Rustia gens

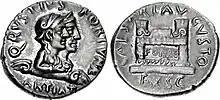
Denarius of Quintus Rustius, 19 BC. The obverse depicts heads of Fortuna Victrix and Fortuna Felix, resting on a bar terminating in rams' heads. The reverse depicts an altar.

The gens Rustia was a minor plebeian family at ancient Rome. Members of this gens are first mentioned toward the end of the Republic, and a few of them achieved prominence in imperial times, with Titus Rustius Nummius Gallus attaining the consulship under Tiberius in AD 34.